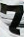
Number: 7